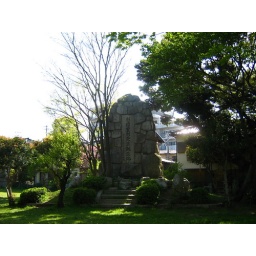
cool stone monument in a park